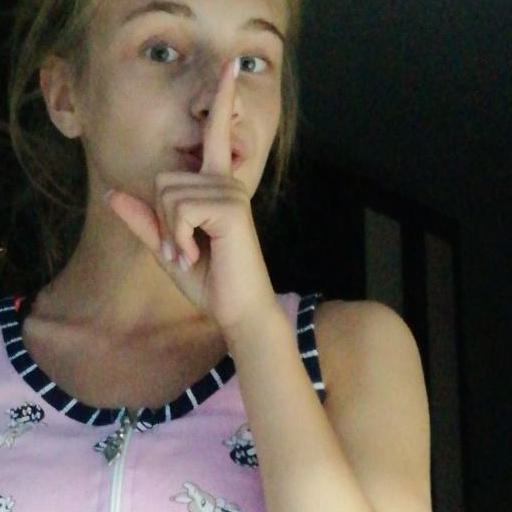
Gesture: mute